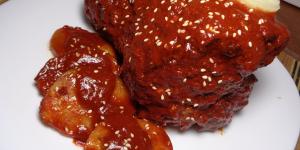
lomo de cerdo adobado al horno con papas